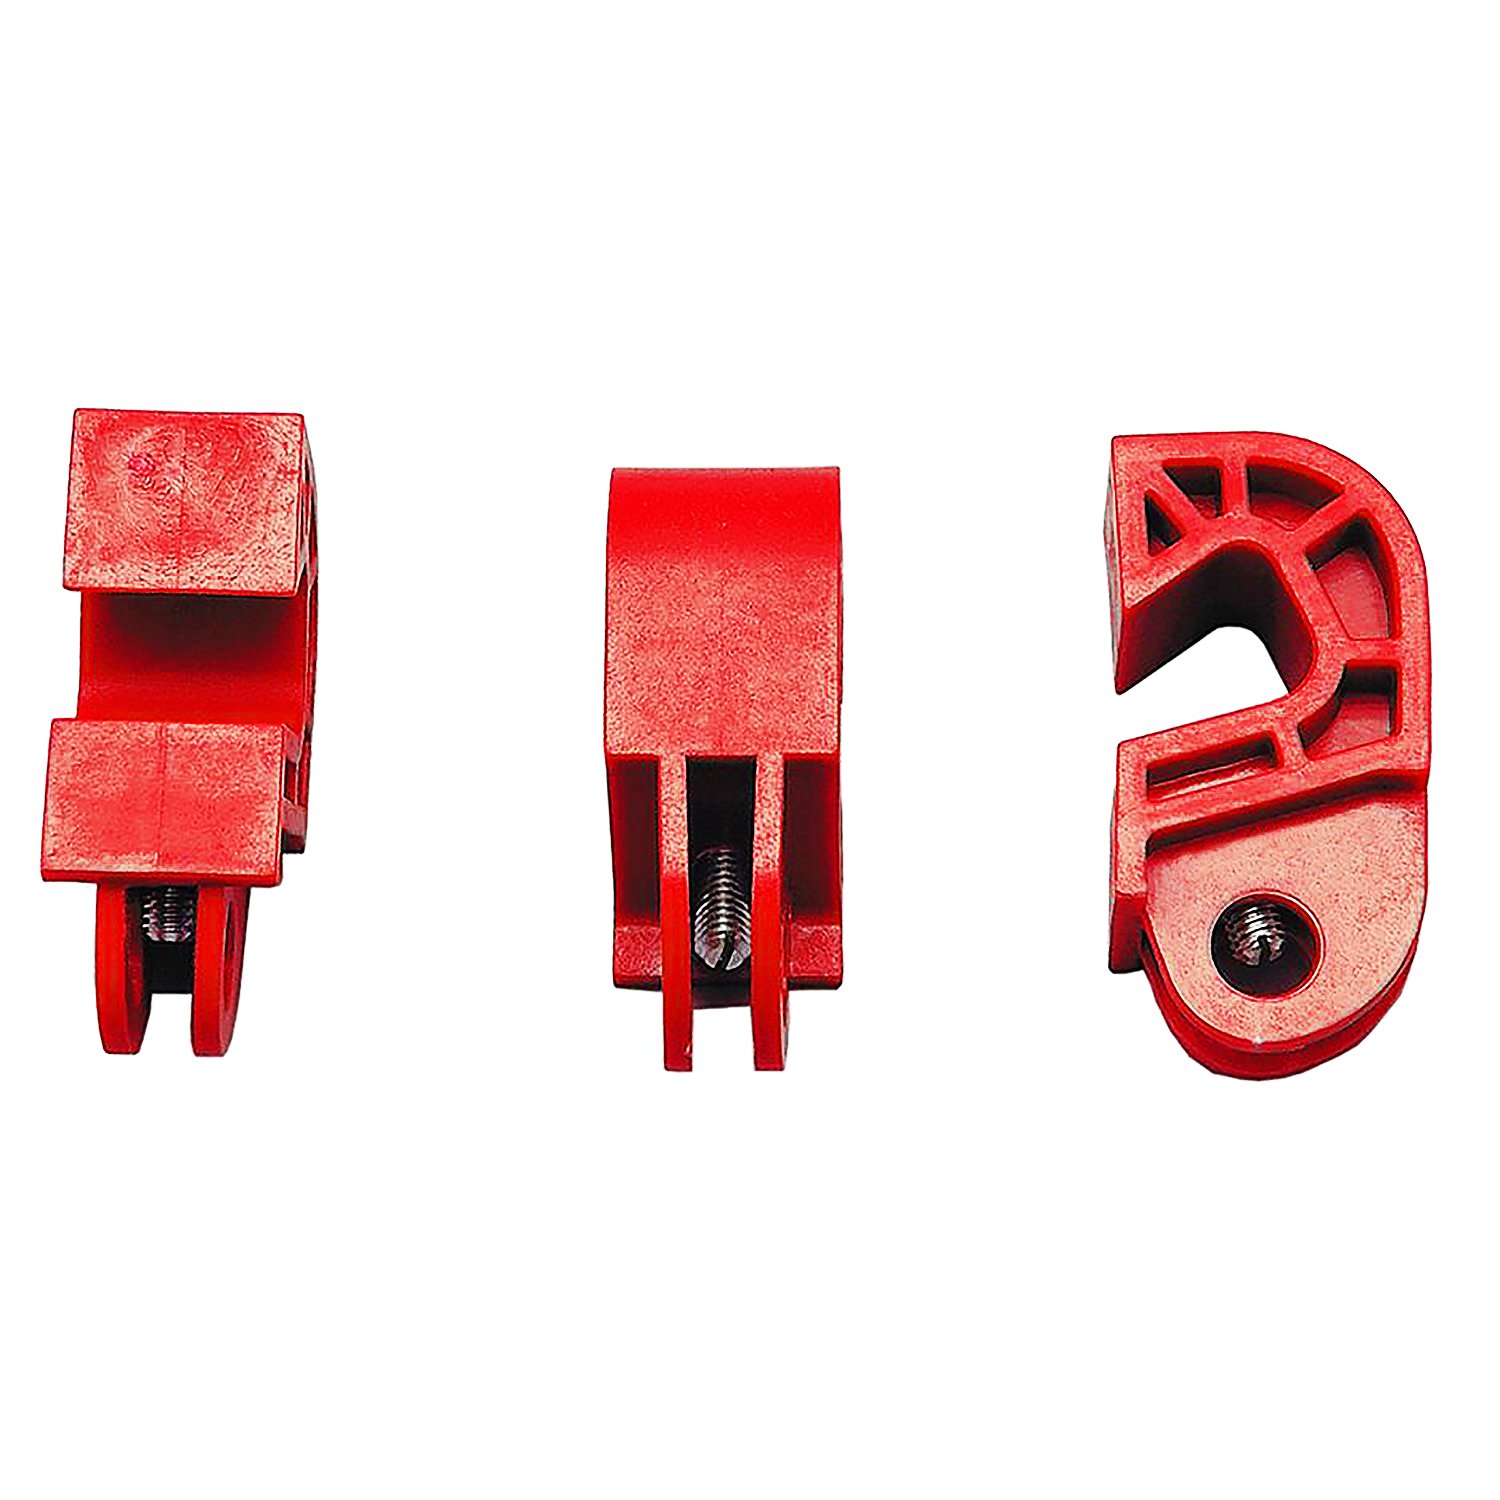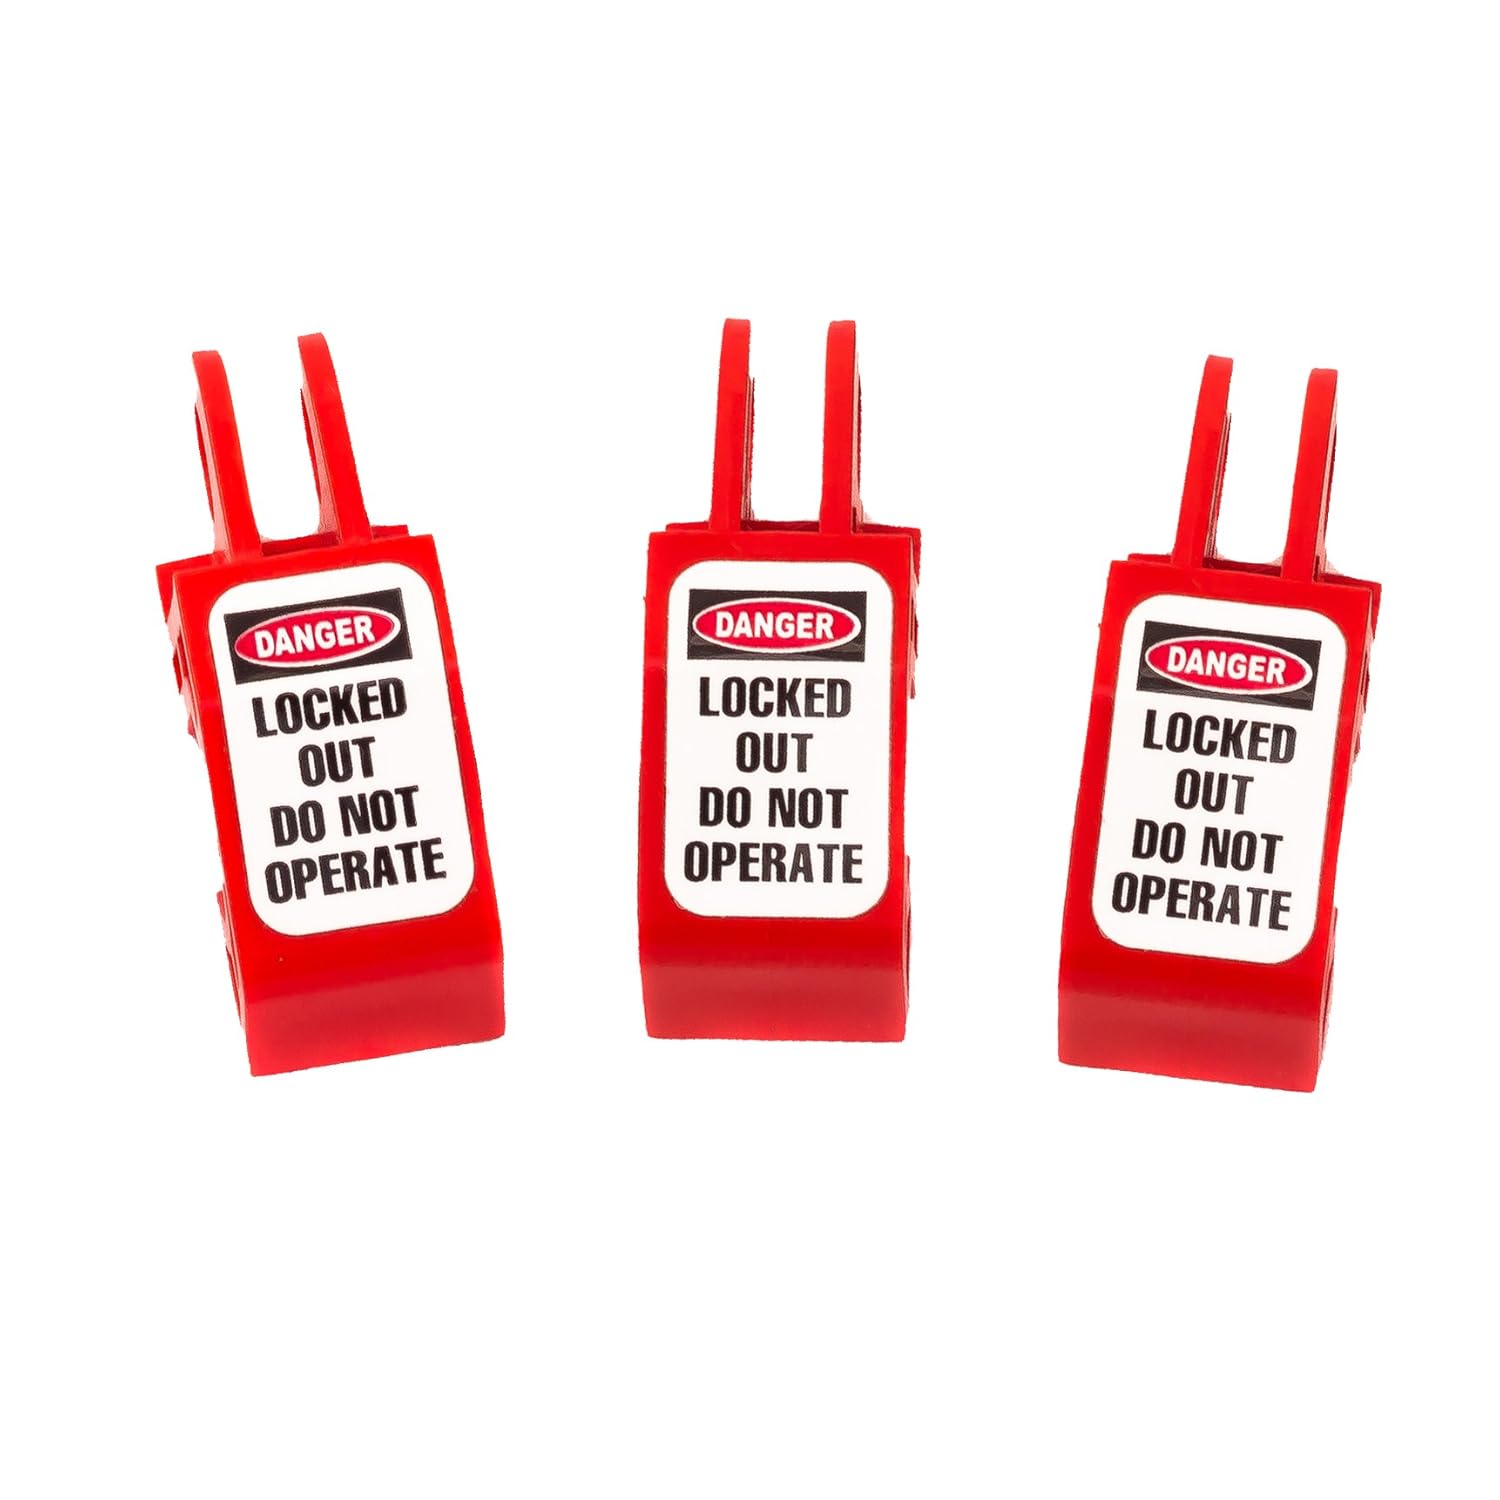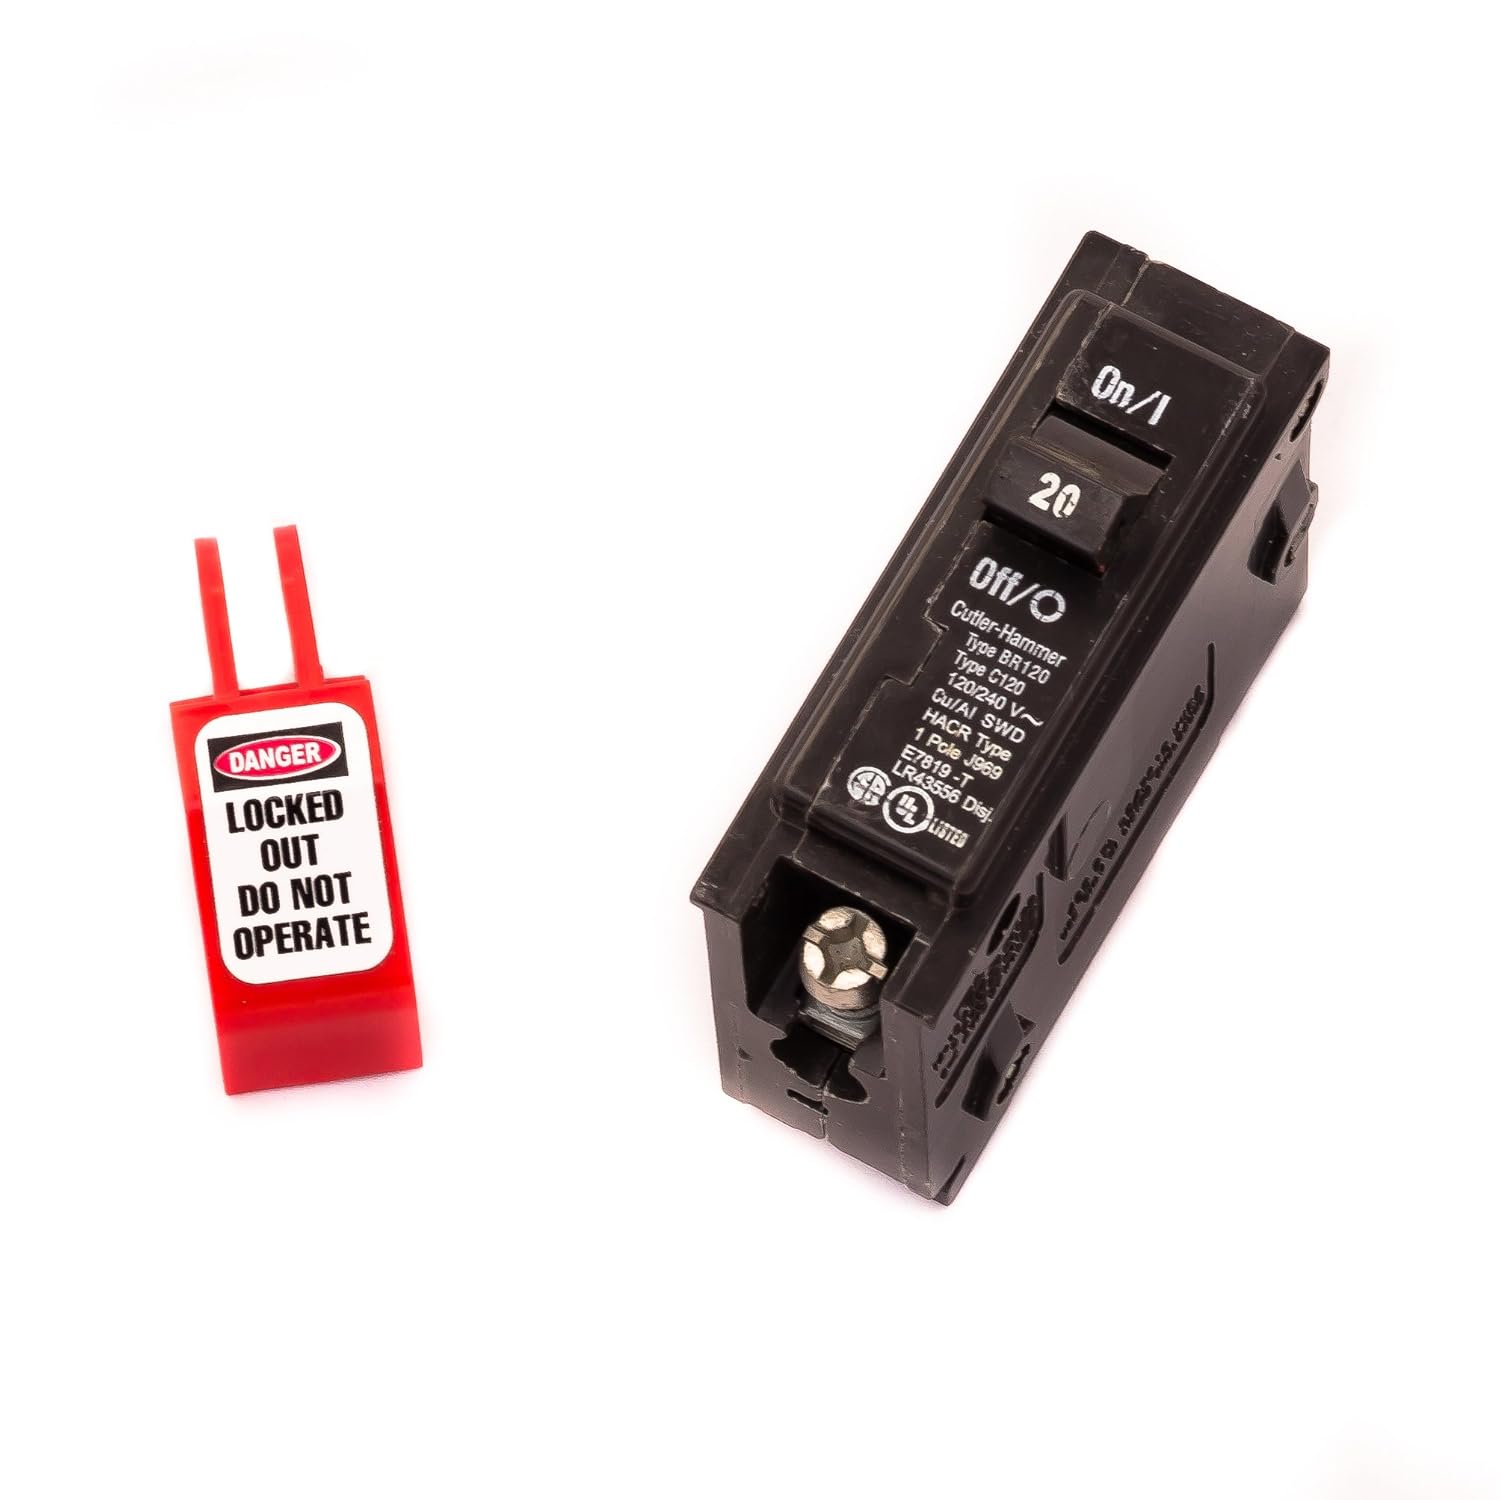
Zing Green Products 7110 USA Made Industrial Universal Circuit Breaker Lockout for Lockout Tagout, Red, 3 Pack
Category: Industrial & Scientific
Zing Green Products' Industrial circuit breaker padlock is ideal for keeping individual circuit breakers in the off position during maintenance and repair. The circuit breaker lock combines with a padlock (sold separately) and fits single, double, and triple pole breaker switches of 0.3-0.6" H, 0.35-0.44" D. This circuit breaker lock is made from eco-friendly recycled plastic. At Zing Green Products, our goal is to help our customers stay safe and compliant with our wide range of products and responsive service. There is nothing more important than well-being and safety.
Features: Circuit Breaker Lockout: Keeps individual circuit breakers in the off position during maintenance, and repairs and supports OSHA standard 1910.147; tightens with a screw, which is then blocked by the padlock shackle | Secure and Convenient: Circuit breaker panel lock fits single, double, and triple pole breaker switches of 0.3-0.6" H, 0.35-0.44" D, with or without a hole; accommodates padlock shackles of up to 0.375" outside diameter | Quality Construction: Made from 50% eco-friendly recycled plastic, this circuit breaker lockout device is red for high visibility and supports LEED accreditation; designed to withstand the rigors of an industrial environment | USA Safety Product Supplier: Zing Green Products is a USA-based and -owned supplier of high-quality lockout and tagout products, and an expert in lockout/tagout (LOTO) compliance